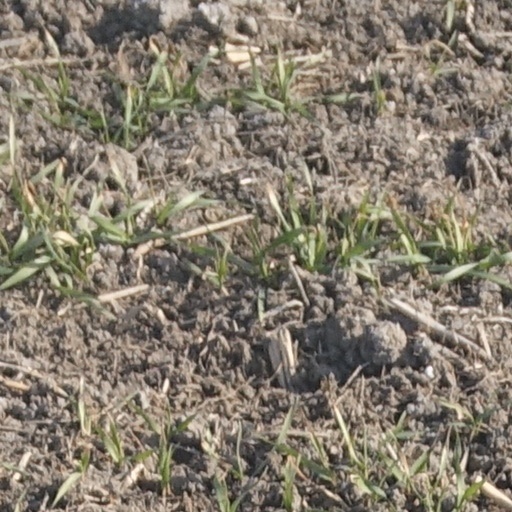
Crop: wheat